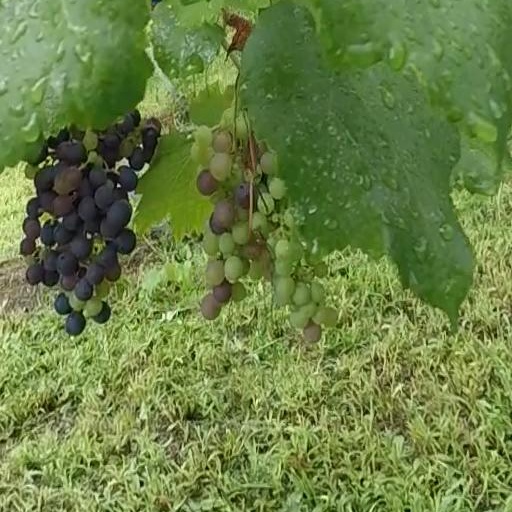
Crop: grape